Mike Wallace (racing driver)

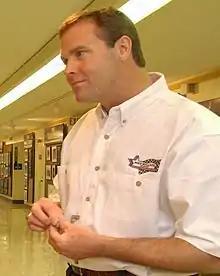
Wallace at the Pentagon

Wallace began driving for MMM full-time in 2005. Despite an 8th-place finish at the Pepsi 400, Wallace was released towards the end of the season by MMM. He returned to the Truck Series briefly for Darrell Waltrip Motorsports, finishing in the Top 9 twice. He drove for a variety of different teams in the Busch Series, among them Akins Motorsports, Rusty Wallace, Inc. and Evernham Motorsports, with whom he finished 2nd at his hometown track in Gateway.